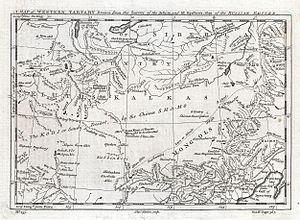
La Mongolie sous la tutelle des Qing est une période pendant laquelle la dynastie Qing qui contrôlait l'empire chinois dirigeait les 4 aimags de la Mongolie-Extérieure, y incluant le Tannu Uriankhai, ainsi que les 6 ligues de la Mongolie-Intérieure. Elle a commencé en 1635 pour la Mongolie-Intérieure, lorsque Ejei Khan, dernier dirigeant de la dynastie Yuan du Nord, se rendit aux Mandchous. La Mongolie-Extérieure, comprenant alors Tannu Uriankhai, est restée indépendante jusqu'en 1690, date de son invasion par les troupes du Khanat dzoungar. En 1691, les Qing ont chassé les dzoungars et pris le contrôle de la Mongolie-Extérieure. La tutelle Mandchoue sur la Mongolie prend fin avec la chute de la dynastie Qing en 1912.